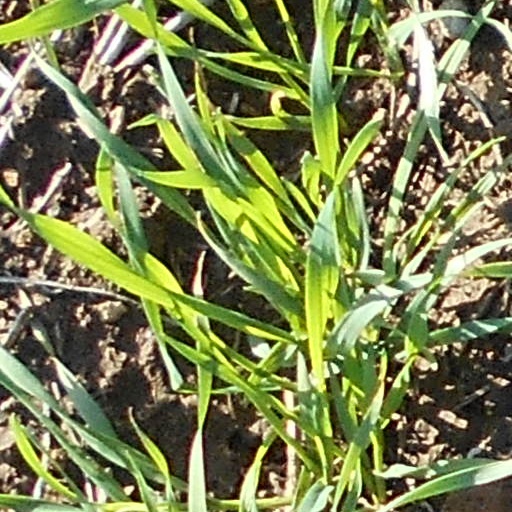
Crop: wheat